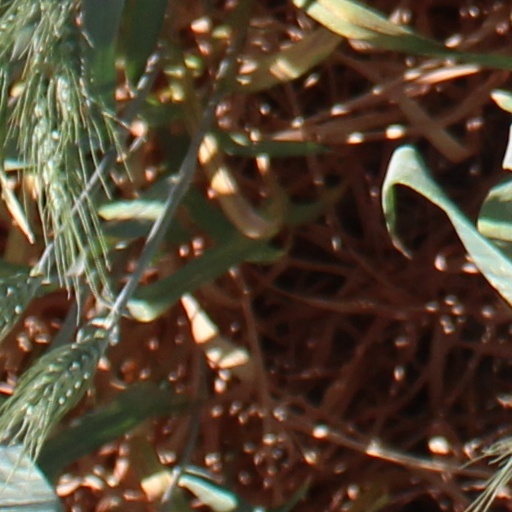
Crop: wheat